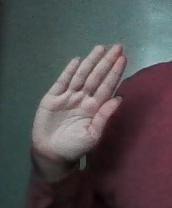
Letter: seen